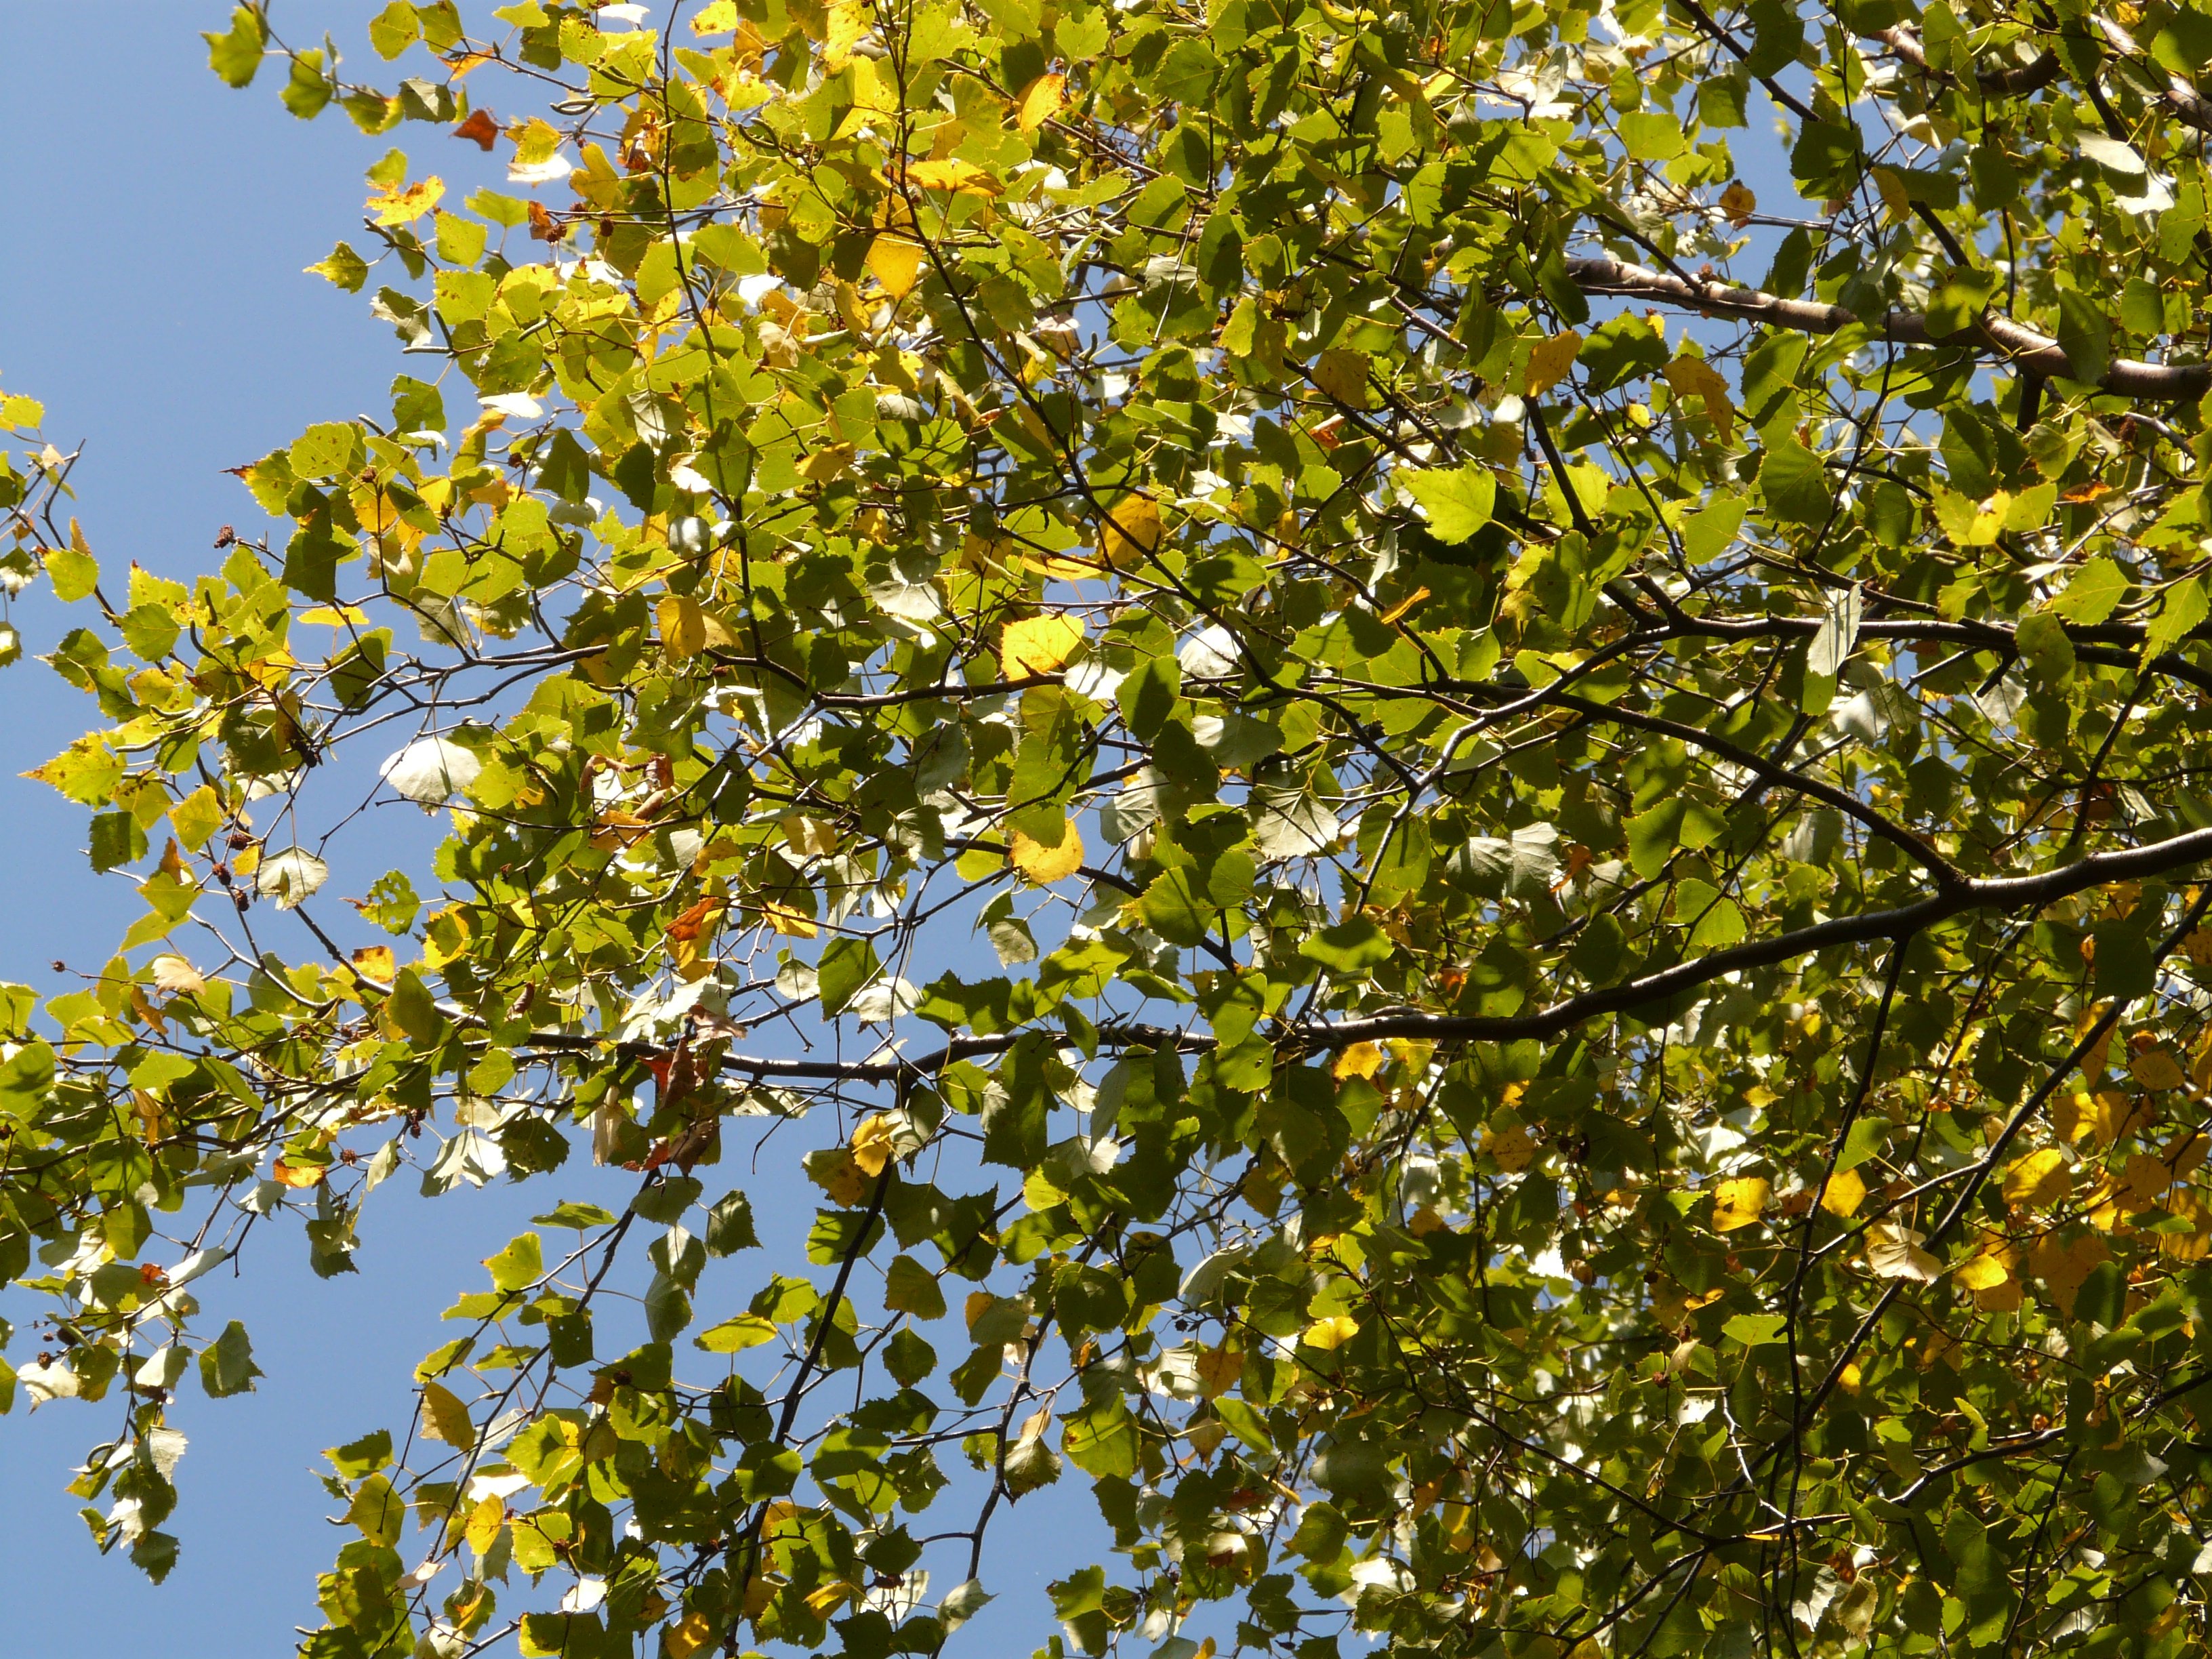
tree, branch, blossom, light, plant, sunlight, leaf, flower, summer, food, green, produce, autumn, yellow, flora, season, leaves, shrub, deciduous, poplar, flowering plant, woody plant, land plant, plane tree family